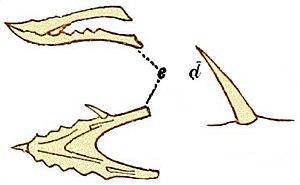
Rhamphocephalus est un genre éteint de ptérosaures. Il vivait au Jurassique moyen dans ce qui est aujourd'hui l'Angleterre.